Strmica, Vrhnika

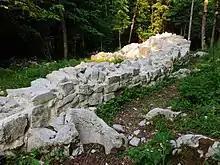
Part of the "Claustra Alpium Iuliarum" in Strmica

A section of a late Roman defense wall known as the "Claustra Alpium Iuliarum" passes through the southwestern part of Strmica. The remnants of 19 defense towers are visible along the course of the wall. A walking trail called "Ajdovski zid" (the Pagan Wall) with information signs has been laid out along the route.